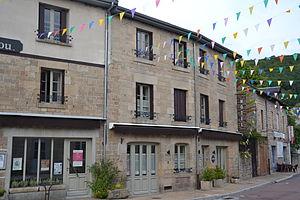
Maisons dans le centre-bourg de Nedde (Haute-Vienne, France)
Les Rencontres musicales de Nedde sont un festival de musique traditionnelle, qui a lieu chaque année à partir de 2001, le troisième week-end de septembre, à Nedde, près d'Eymoutiers, et dans des communes alentour.
Nedde est une commune française située dans le département de la Haute-Vienne en région Nouvelle-Aquitaine. Ses habitants sont appelés les Neddois.